2013–14 Philadelphia Flyers season

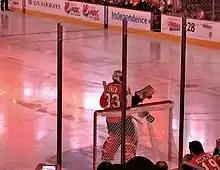
Cal Heeter made his NHL debut on April 13, 2014.

The Flyers were involved in the following transactions from June 25, 2013, the day after the deciding game of the 2013 Stanley Cup Finals, through June 13, 2014, the day of the deciding game of the 2014 Stanley Cup Finals.